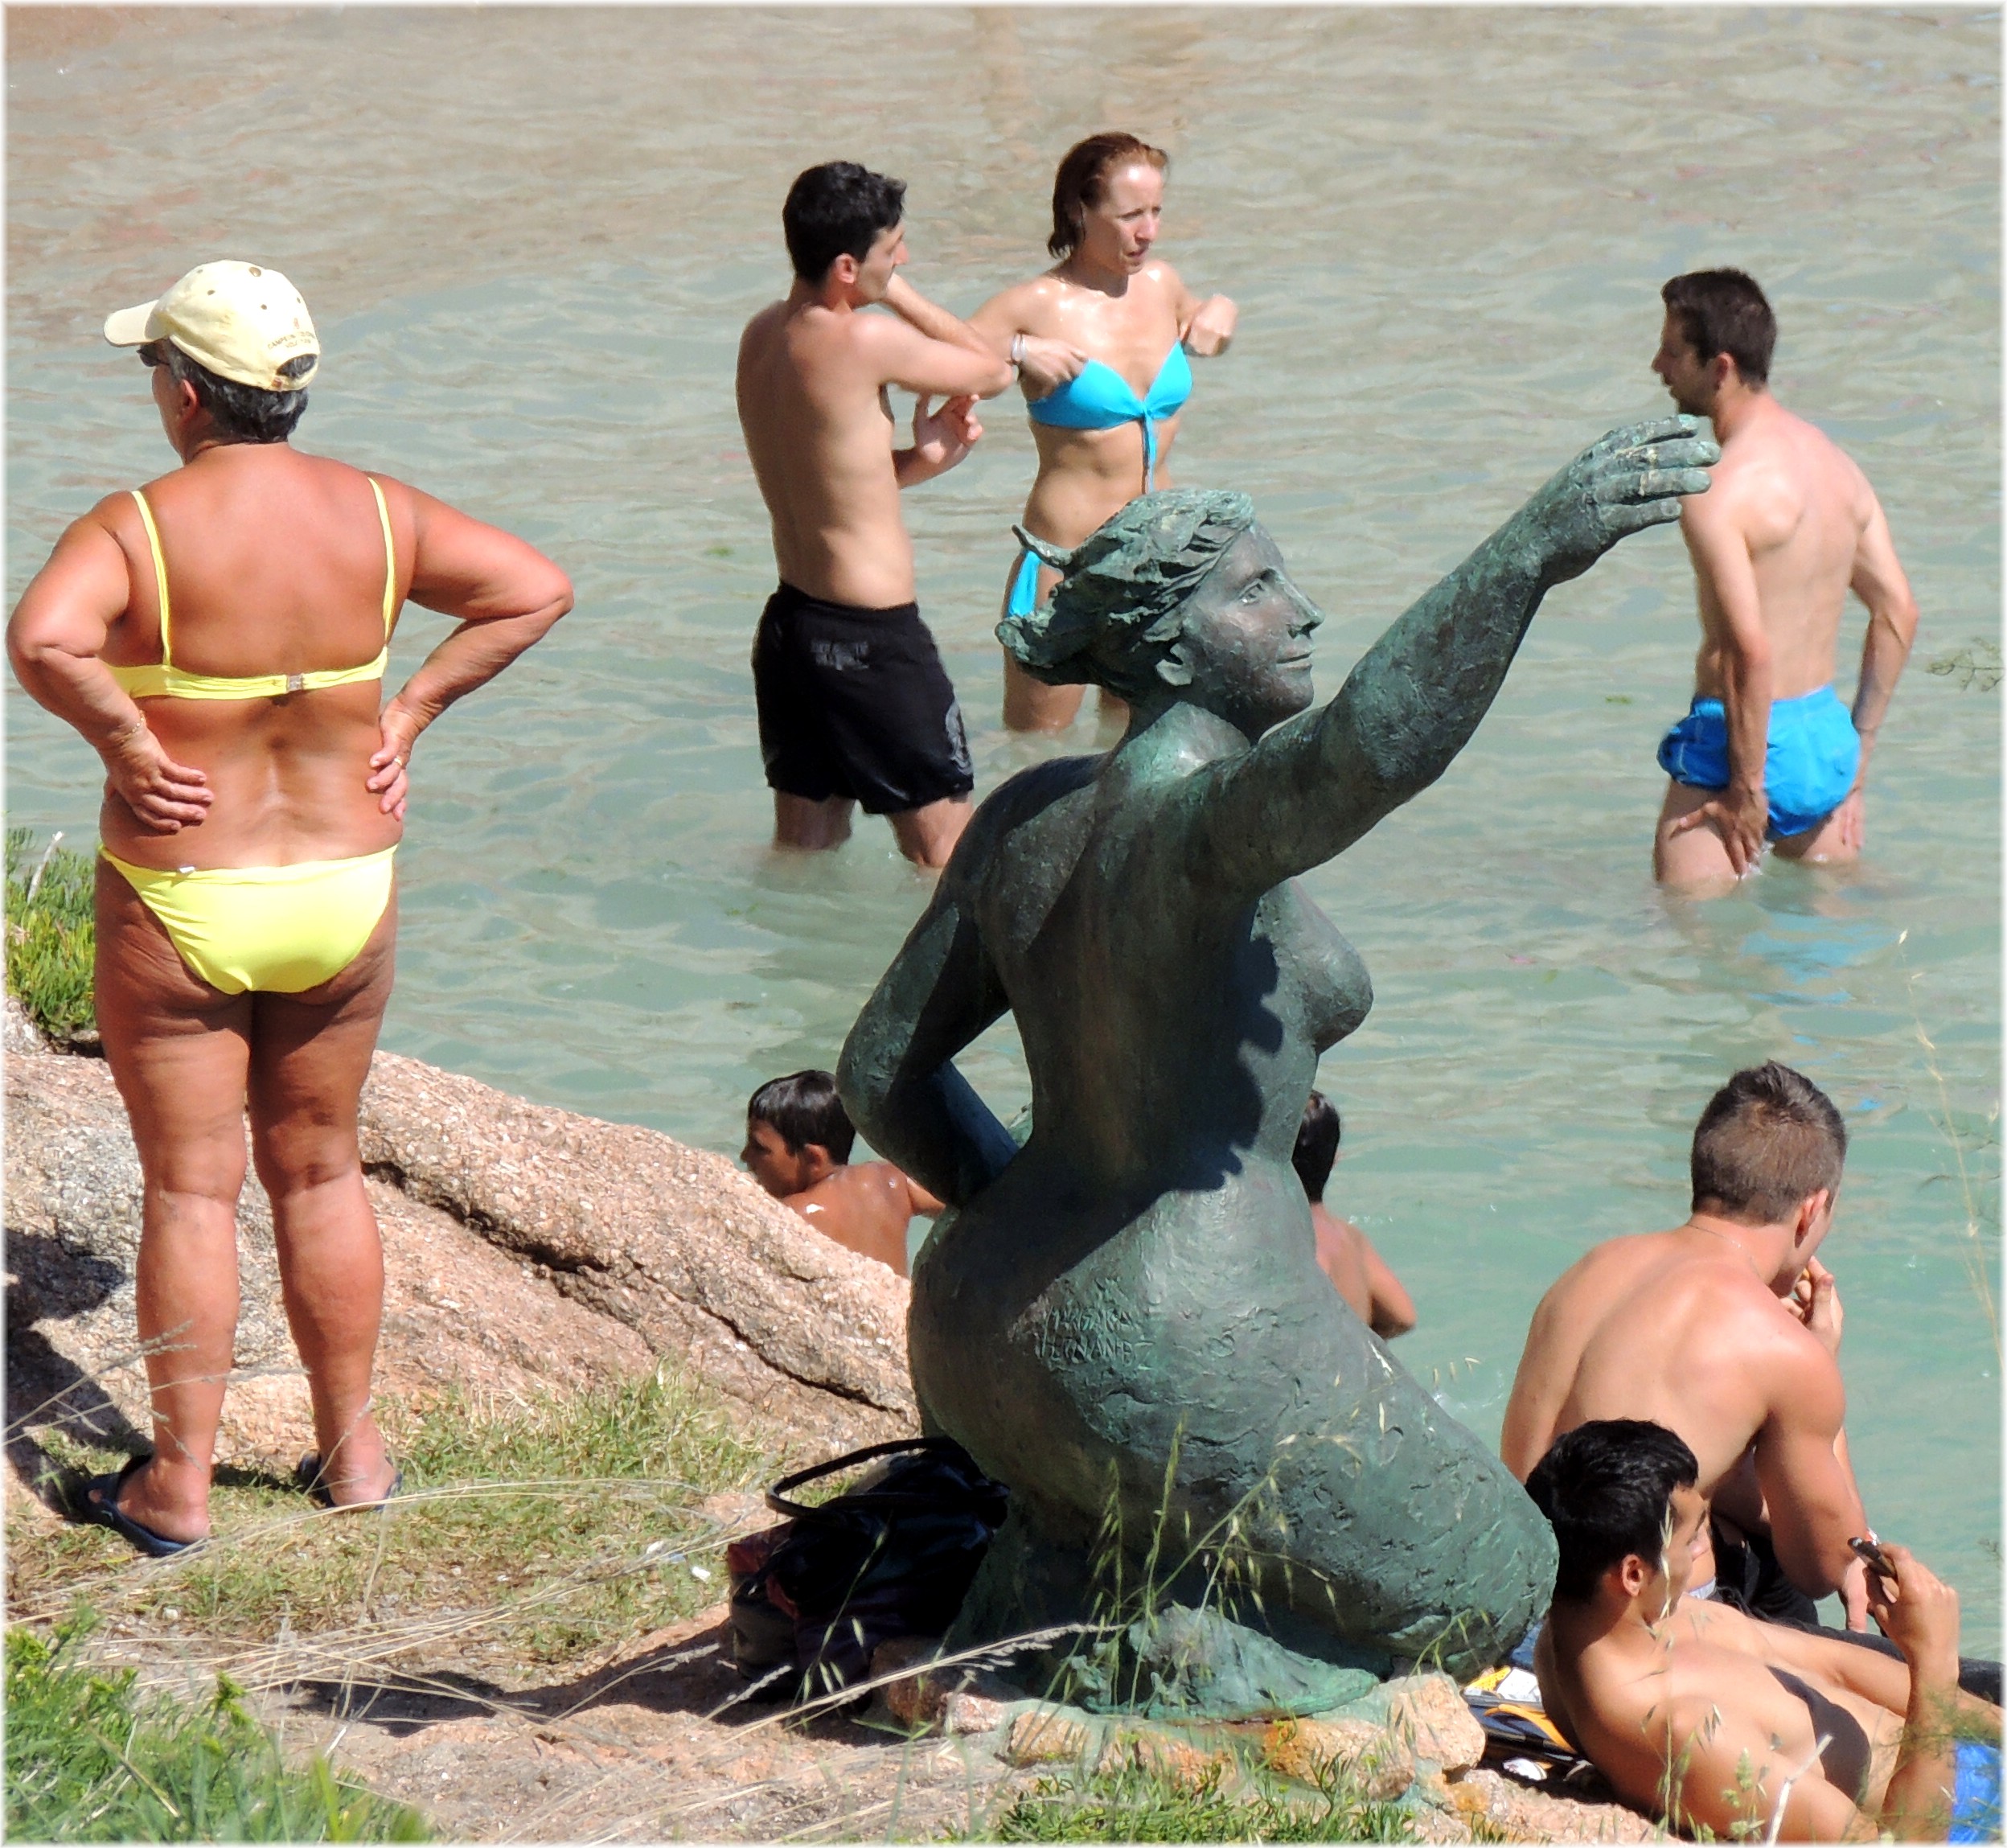
muscle, swimming, sports, endurance sports